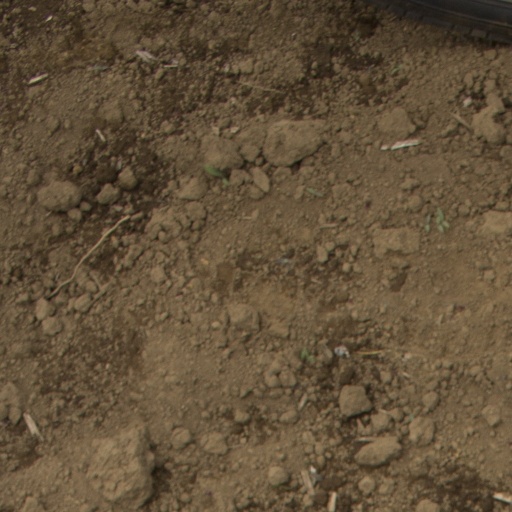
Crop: Jerusalem artichoke